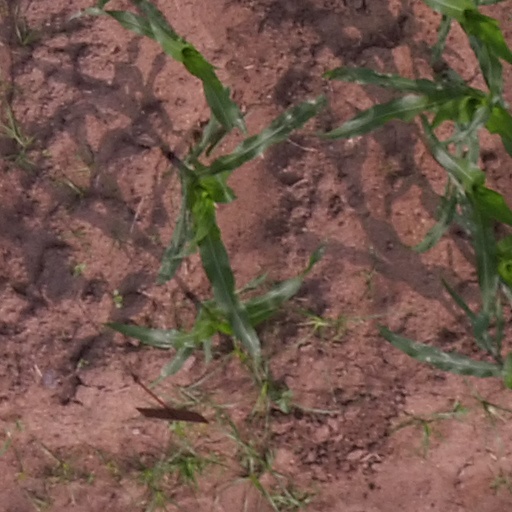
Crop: maize; corn